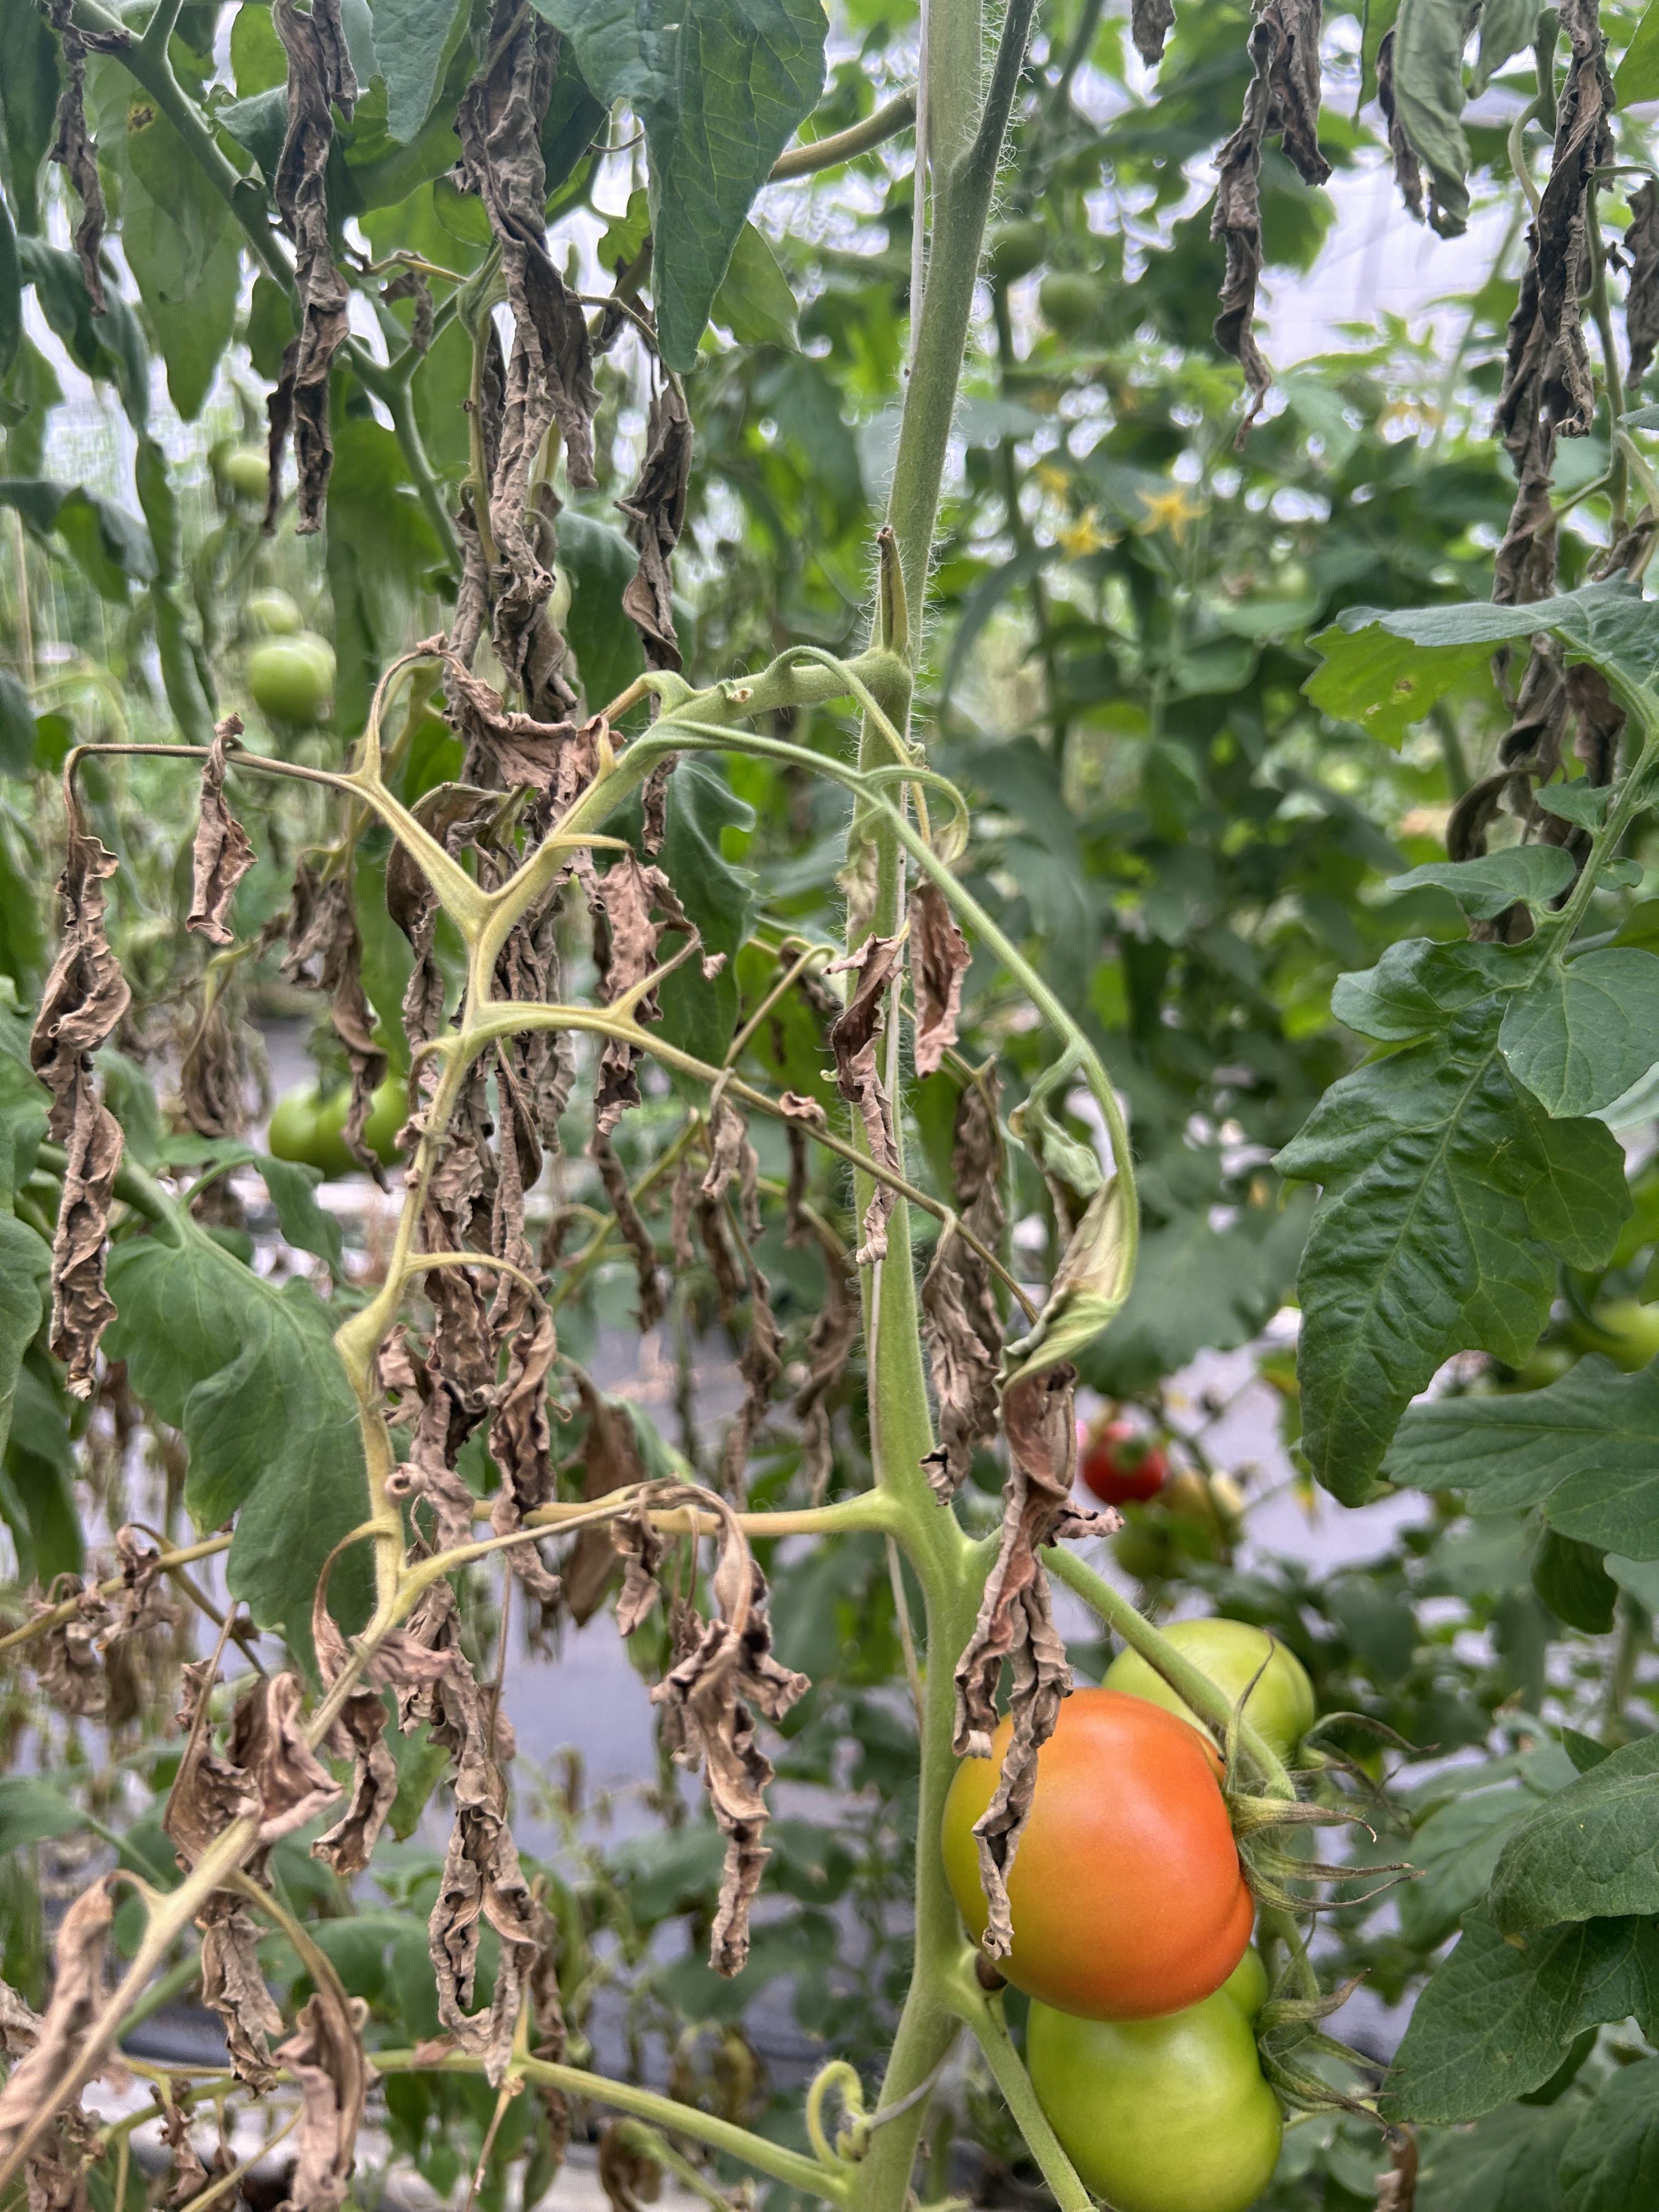
Disease: Wilt